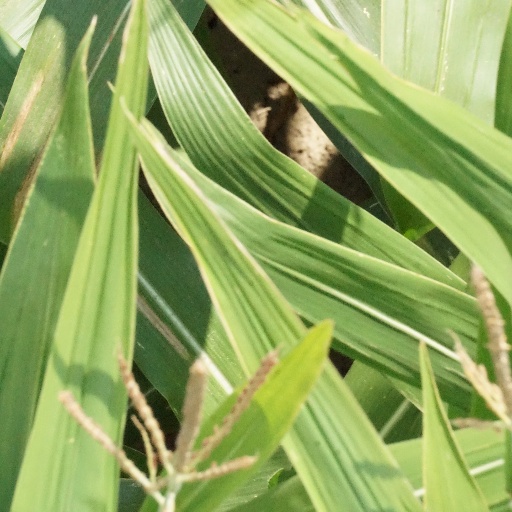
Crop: maize; corn